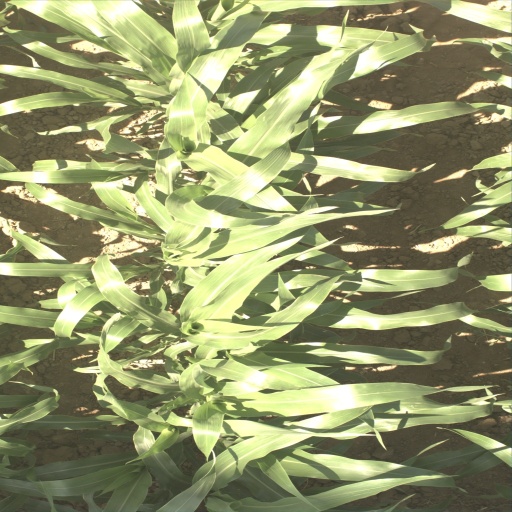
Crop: sorghum